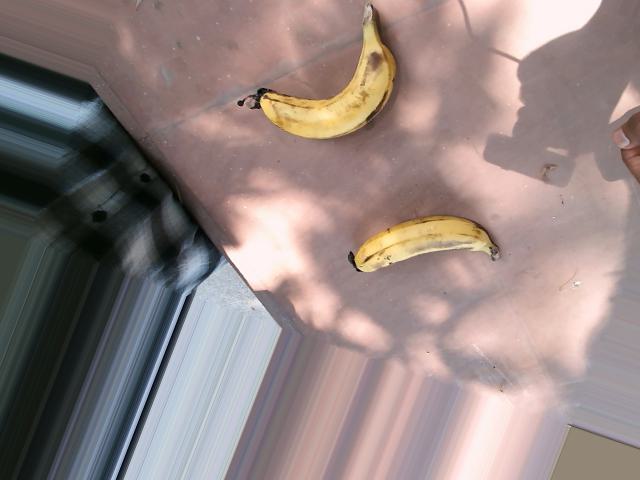
Label: Ripe_Banana